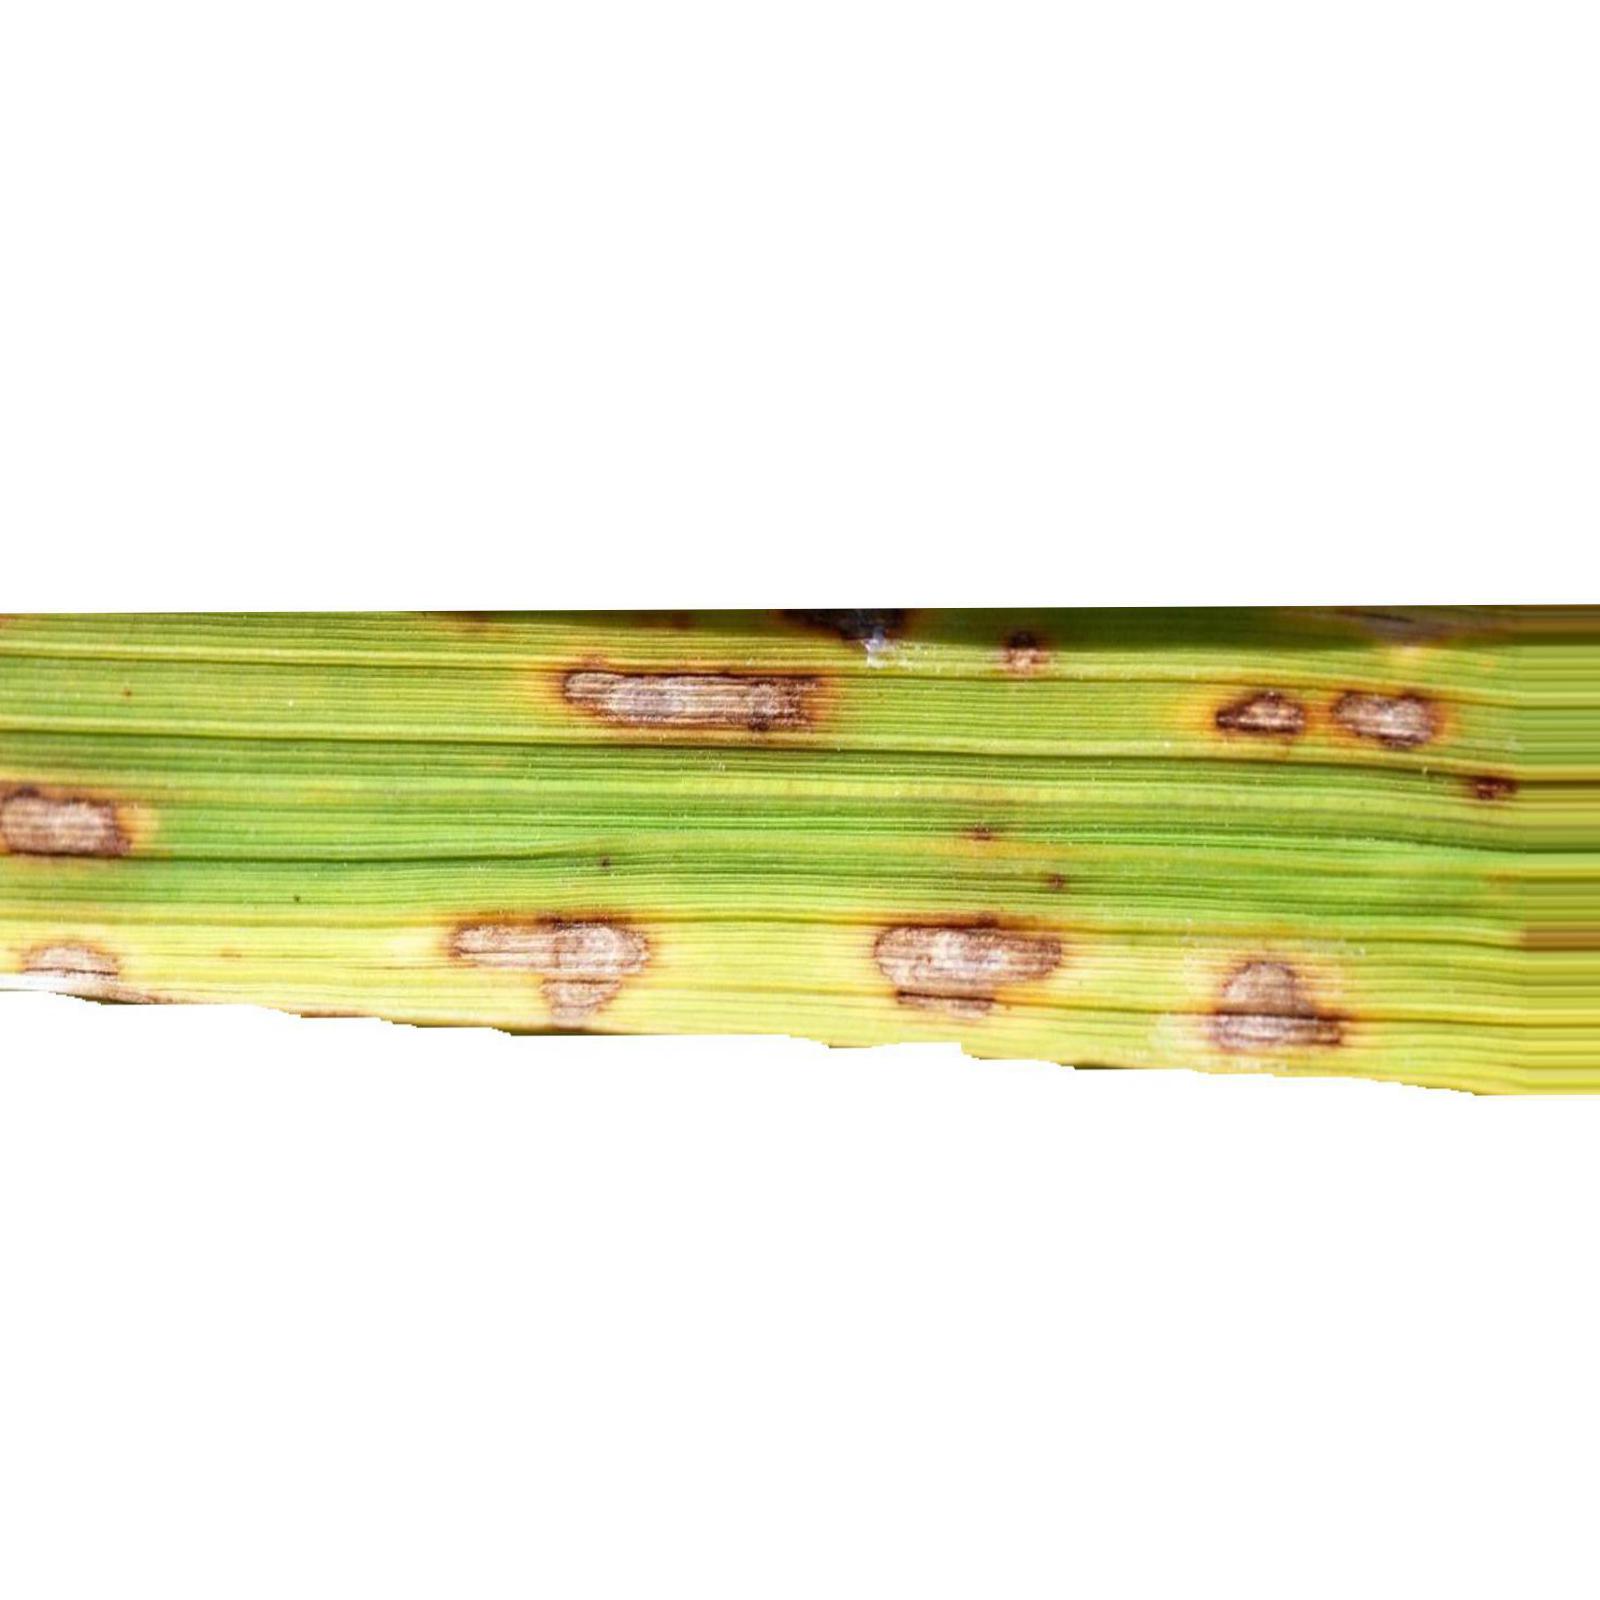
Nhãn: Bệnh Đốm Nâu ( Brown spot )